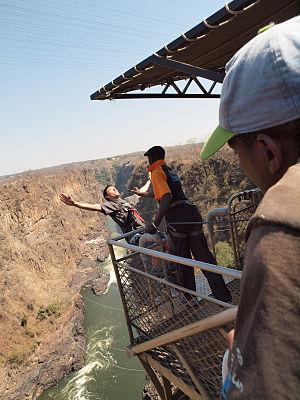
Le pont des chutes Victoria est un pont en arc inauguré en 1905 qui traverse le fleuve Zambèze entre la Zambie et le Zimbabwe.